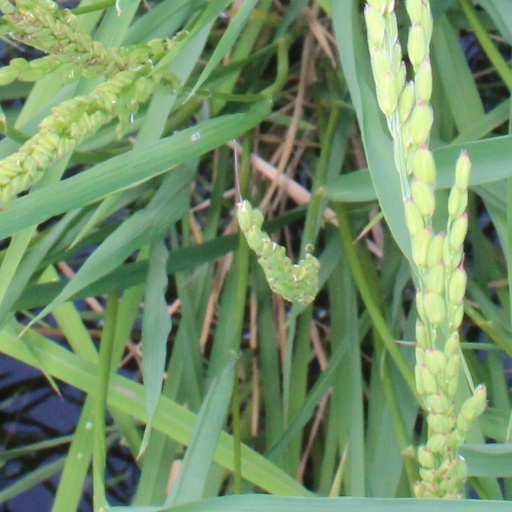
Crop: rice